Introduction to viruses

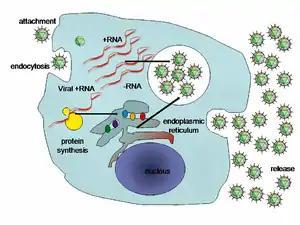
Life-cycle of a typical virus (left to right); following infection of a cell by a single virus, hundreds of offspring are released.

When a virus infects a cell, the virus forces it to make thousands more viruses. It does this by making the cell copy the virus's DNA or RNA, making viral proteins, which all assemble to form new virus particles.